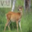
Label: deer